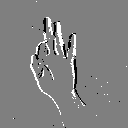
ASL letter: f